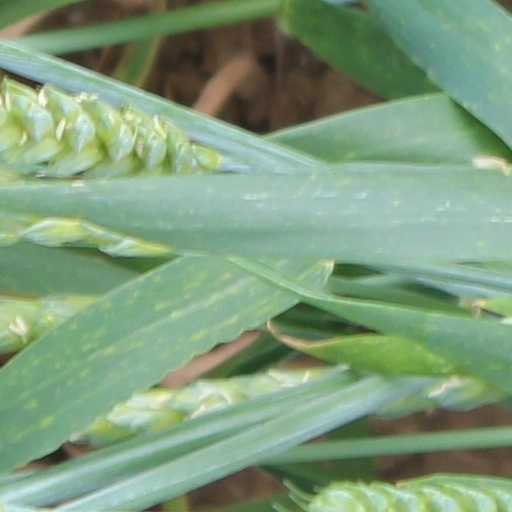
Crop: wheat